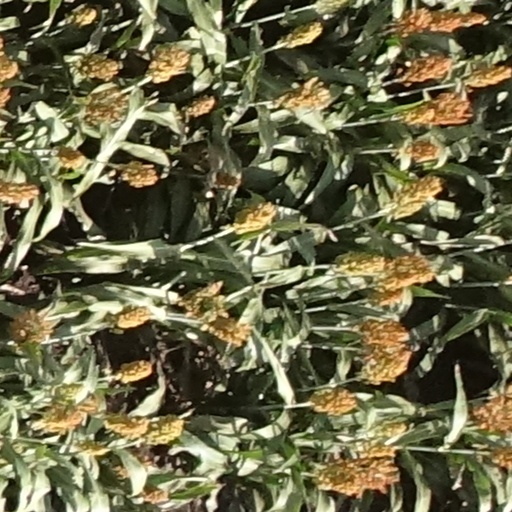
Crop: sorghum